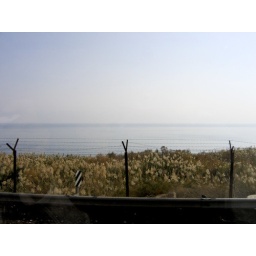
Driving by the Dead Sea. The road was tiny. And he drove that bus like it was a Porsche.